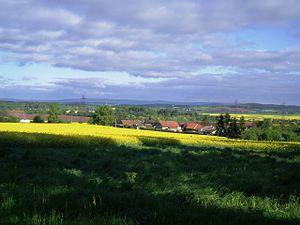
Zbenice est une commune du district de Příbram, dans la région de Bohême-Centrale, en République tchèque. Sa population s'élevait à 132 habitants en 2020.